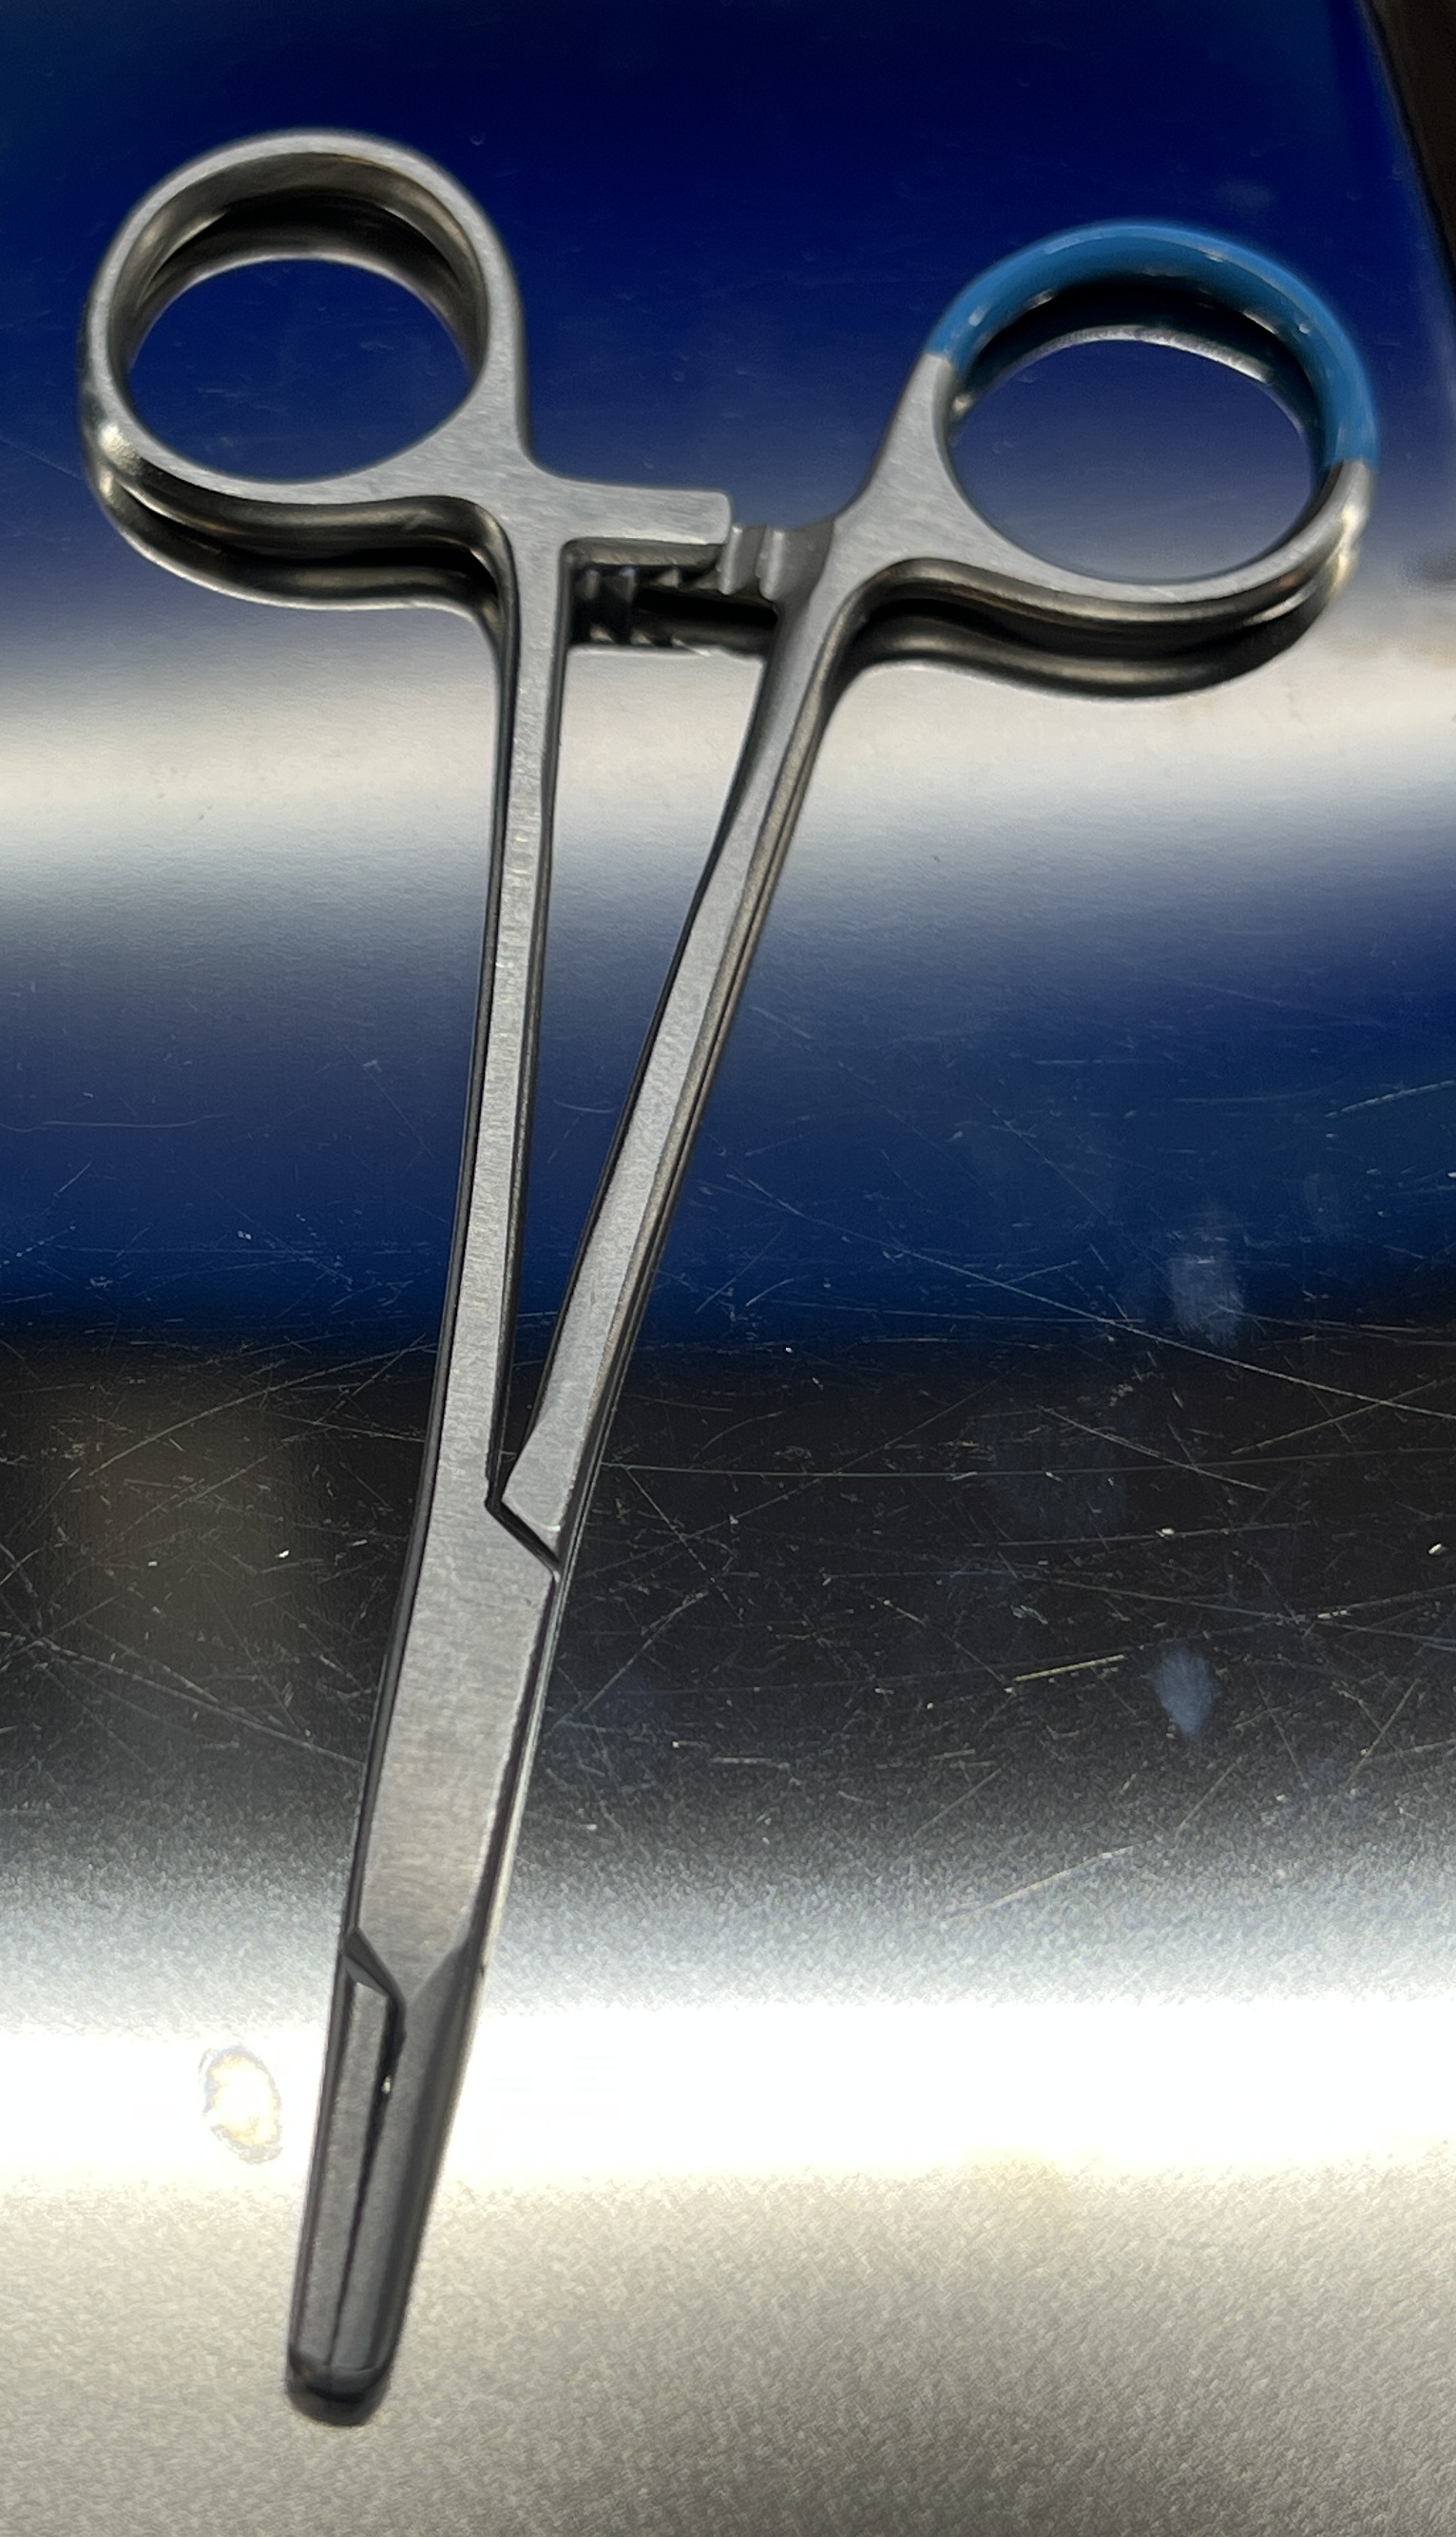
Hinged instrument state: closed